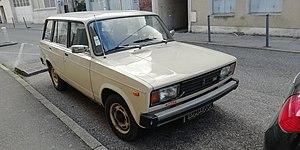
Un break Lada 2104 dans la Drôme, en février 2020.
Les Lada 2105, 2107 et le break 2104 sont des automobiles du constructeur russe Lada-AvtoVAZ, produites depuis le début des années 1980.